German submarine U-849

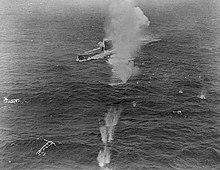
"U-849" under attack by a US Liberator on 25 November 1943.

"U-849" was sunk by depth charges dropped by a US Navy P4BY-1 Liberator bomber from VB-107 in the South Atlantic west of the River Congo estuary at position on 25 November 1943. All 63 hands were lost.